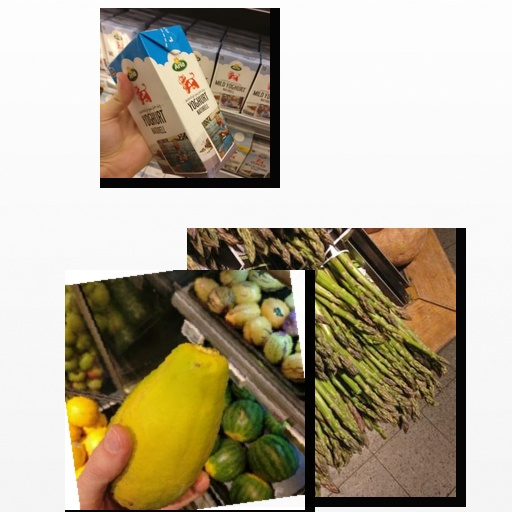
Food items: natural_yogurt, papaya, asparagus